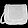
Label: Bag